Antoine Rault

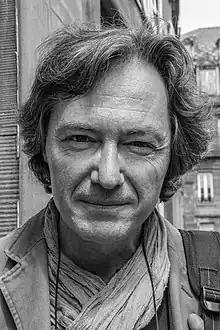

He was awarded the Grand Prix de l’Académie française for his play "Le Caïman" about Marxist philosopher Louis Althusser, who killed his wife after 30 years of marriage.